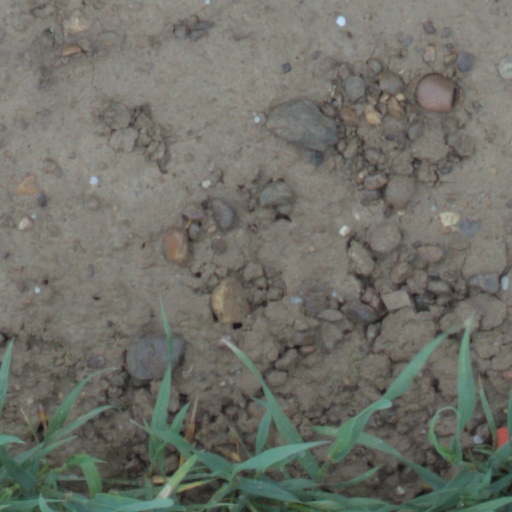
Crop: wheat